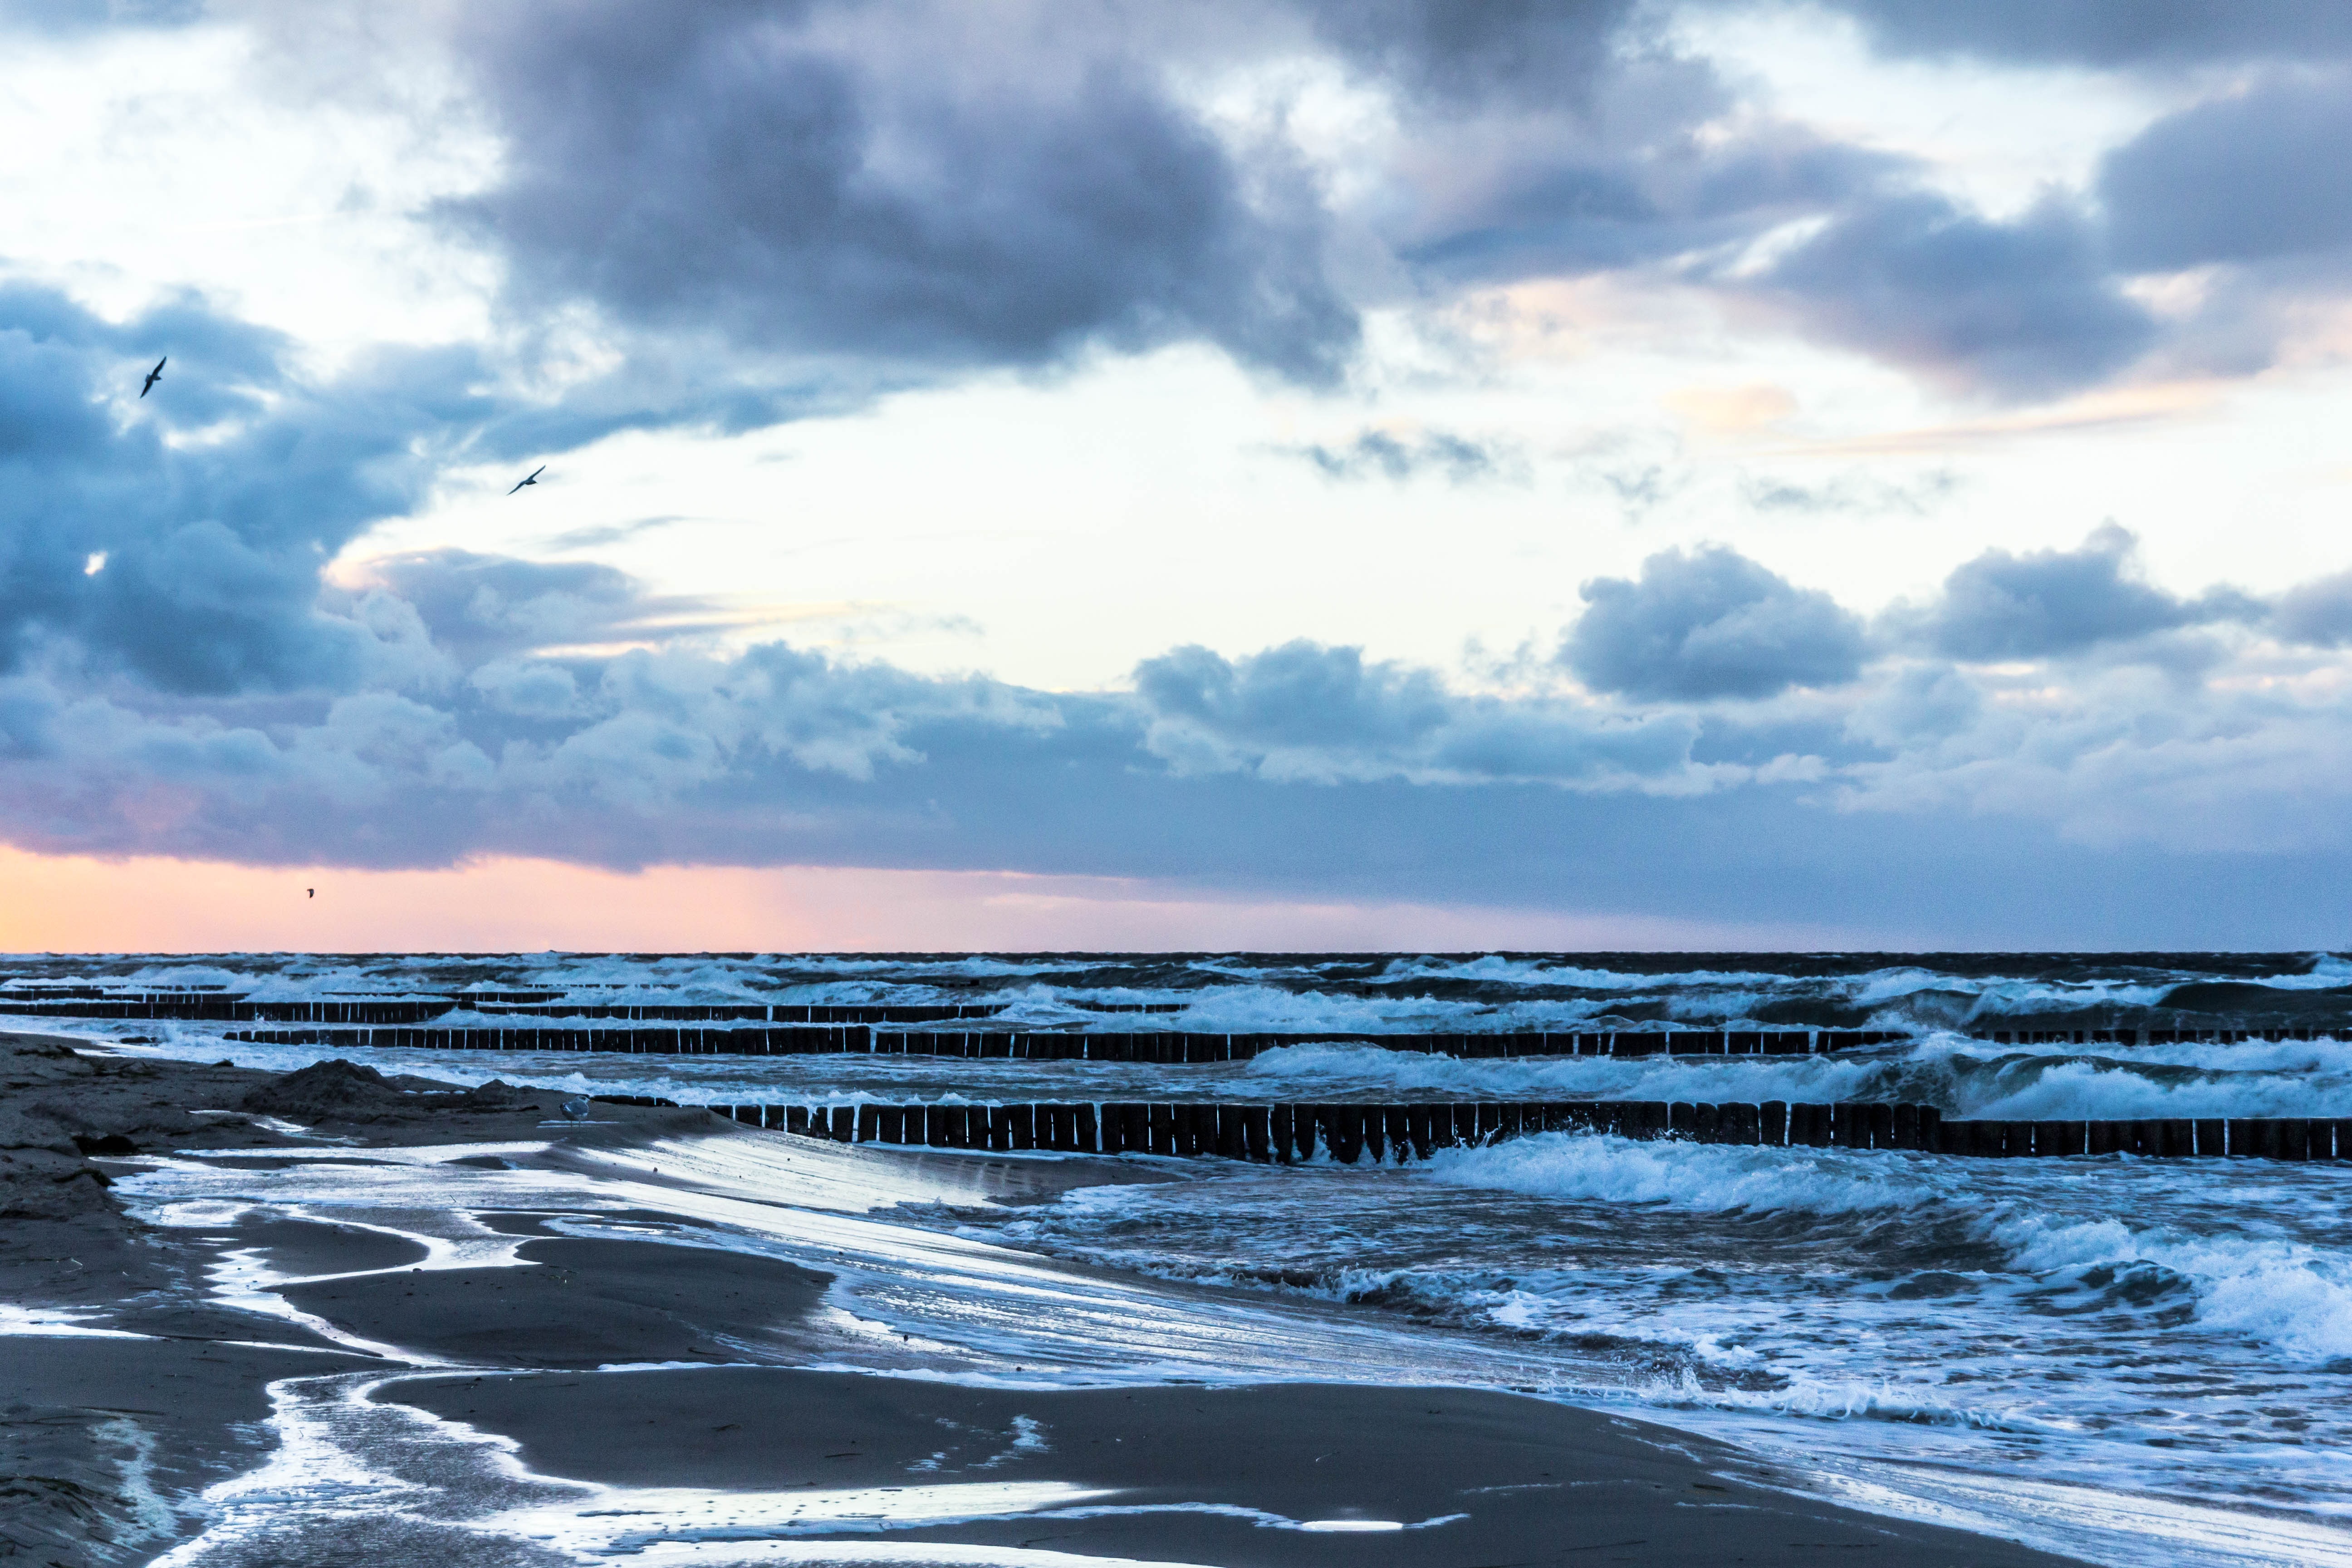
beach, sea, coast, water, nature, sand, ocean, horizon, cloud, sky, sunlight, shore, wave, dusk, bay, body of water, forward, baltic sea, wind wave